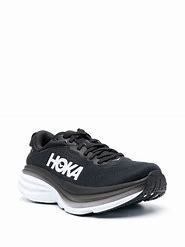
Brand: Hoka
Model: 100